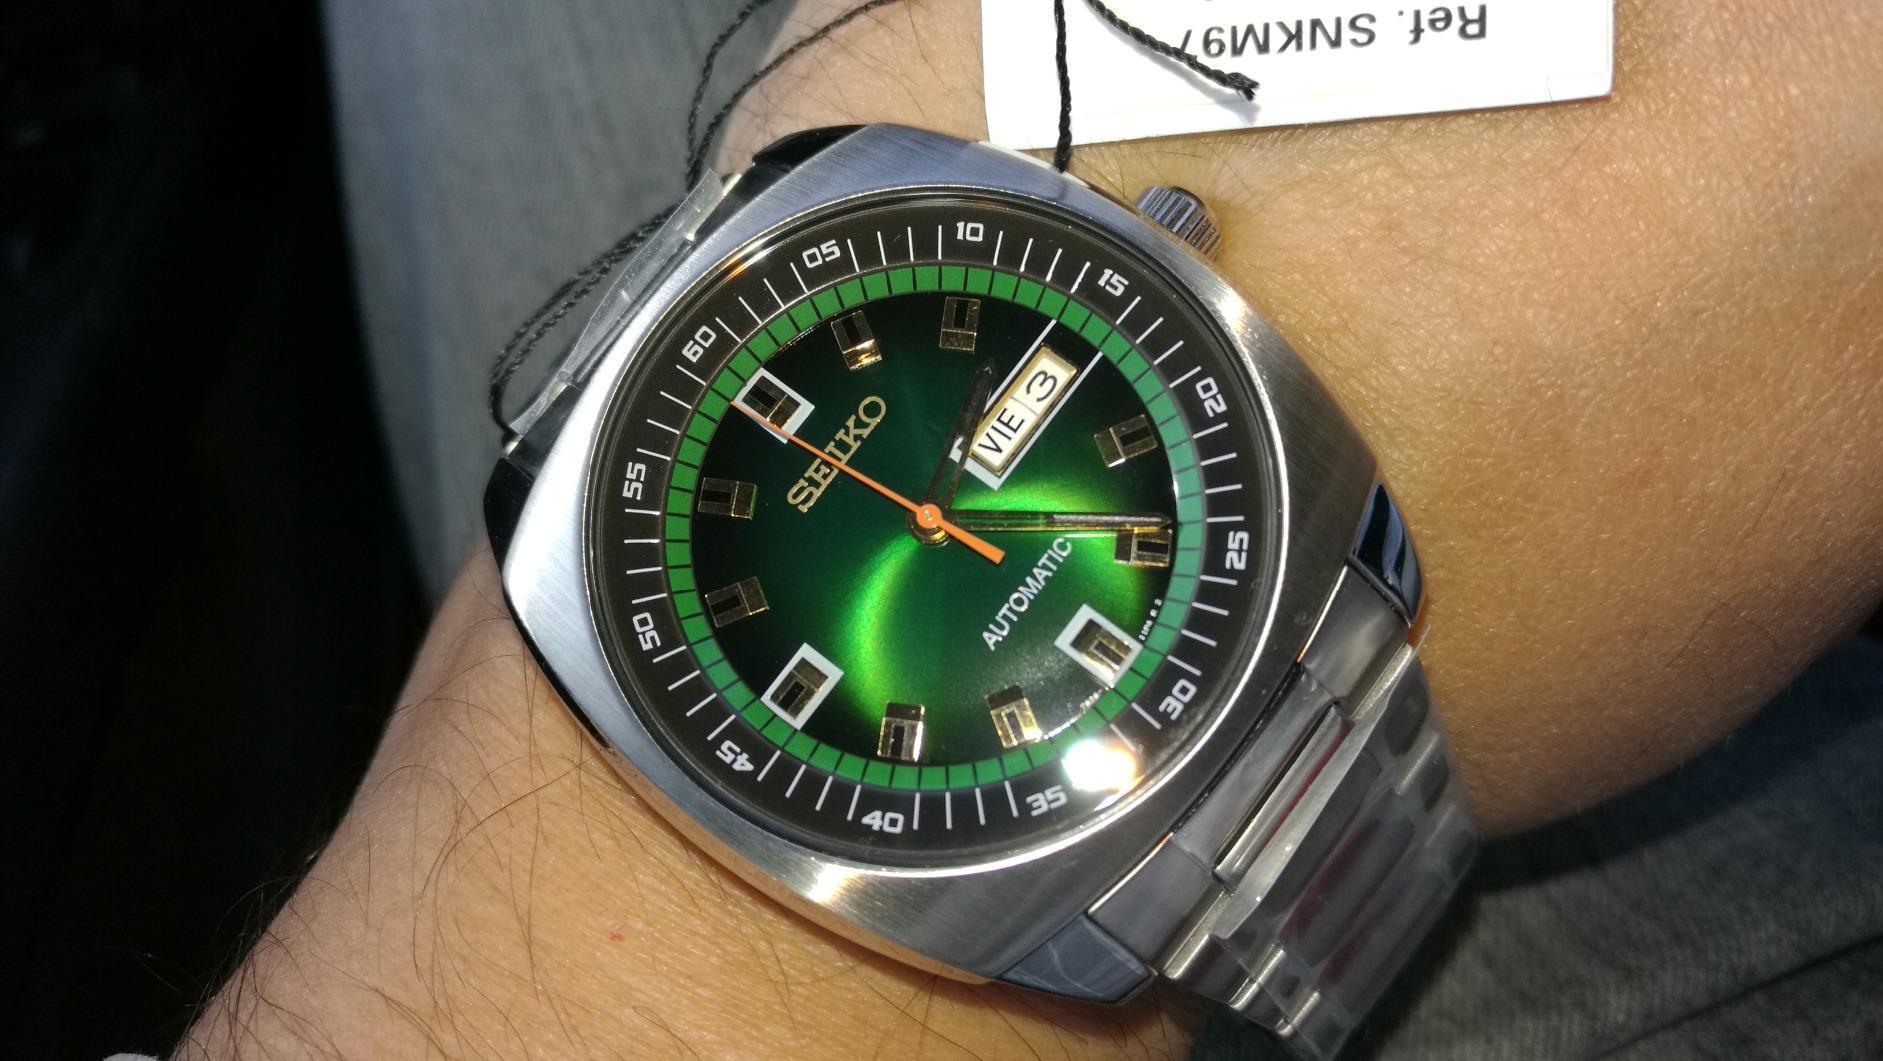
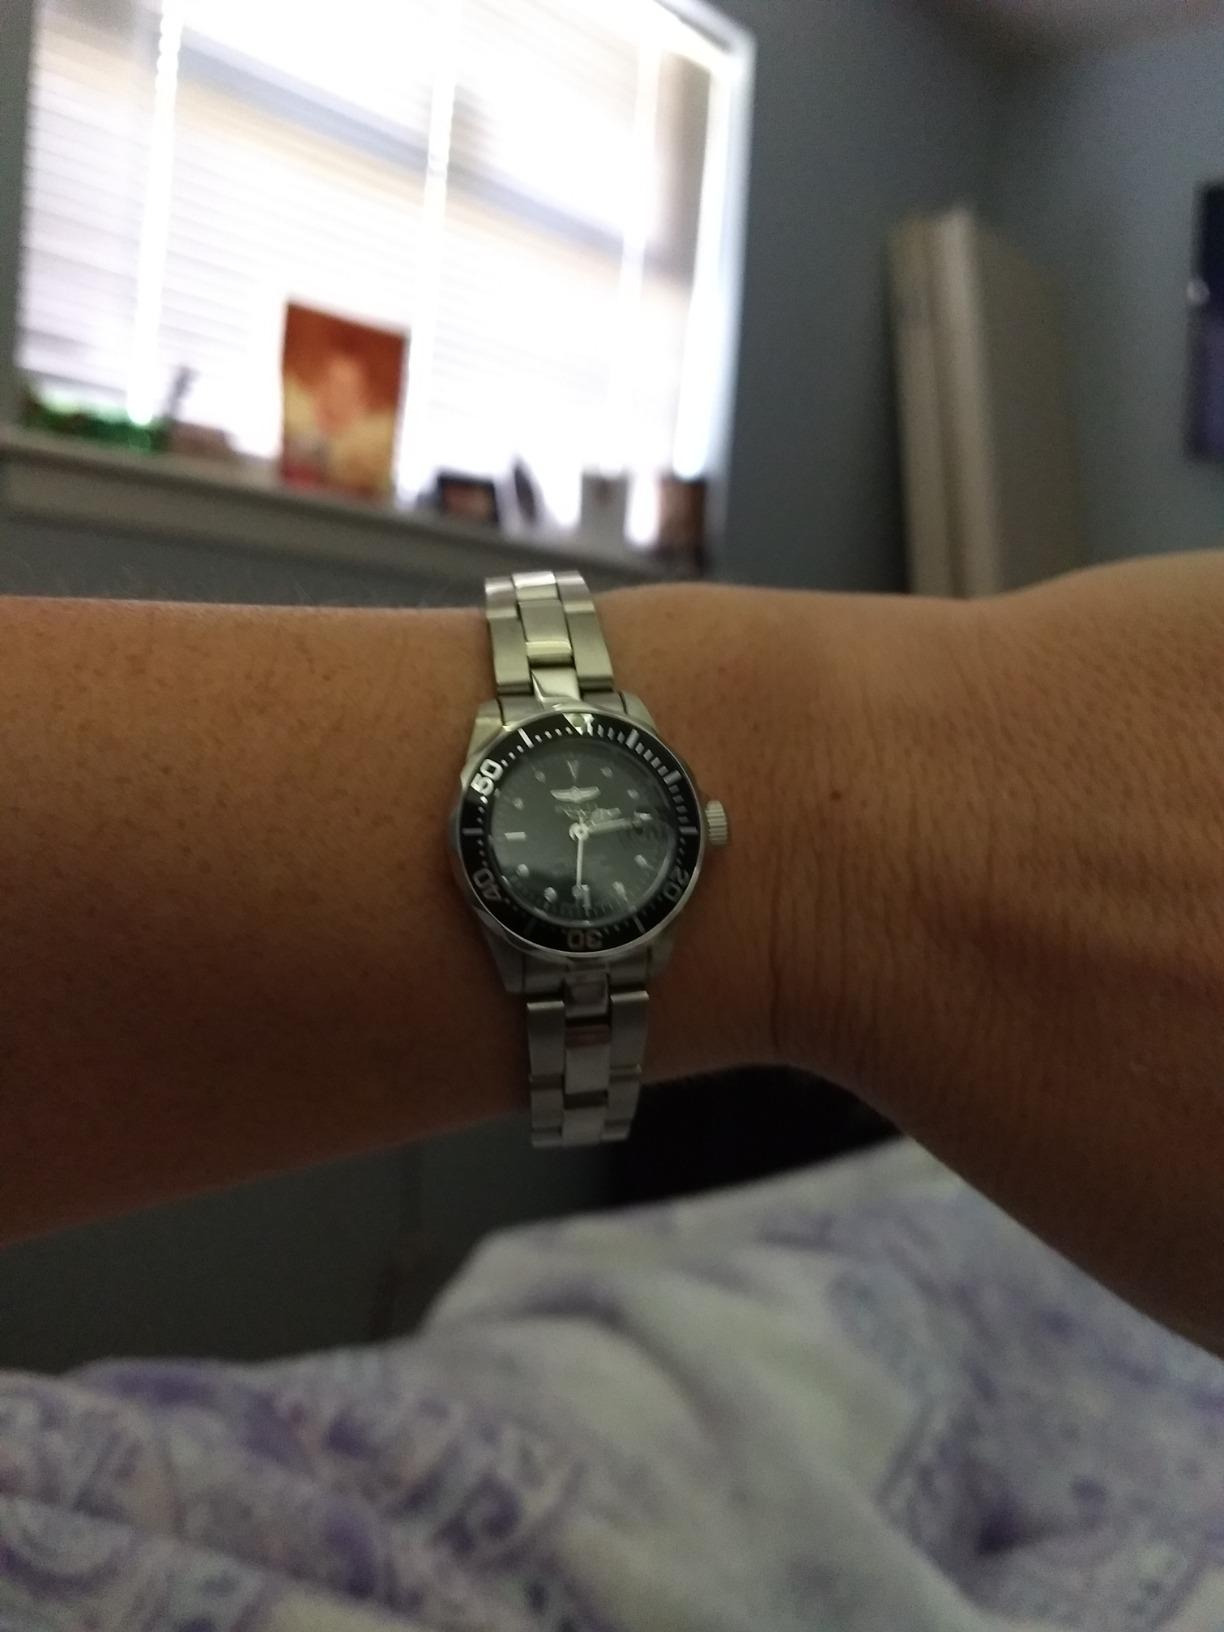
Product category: accessories_watch
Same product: no